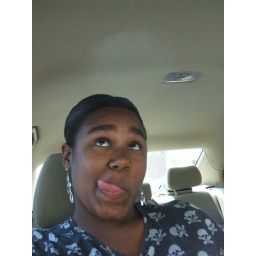
Funny face being bore in the car